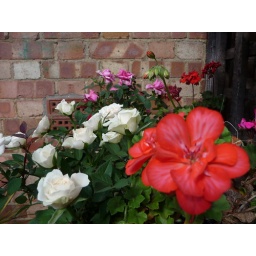
A colourful corner near my back door, red pelargonium and pink and white miniature roses.